Monica (2022 film)

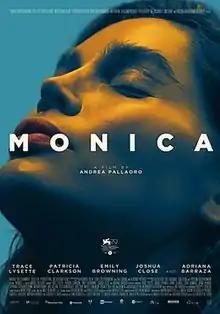
Poster

Monica is a 2022 drama film directed by Andrea Pallaoro from a screenplay by Pallaoro and Orlando Tirado. It stars Trace Lysette, Patricia Clarkson, Emily Browning, and Adriana Barraza.